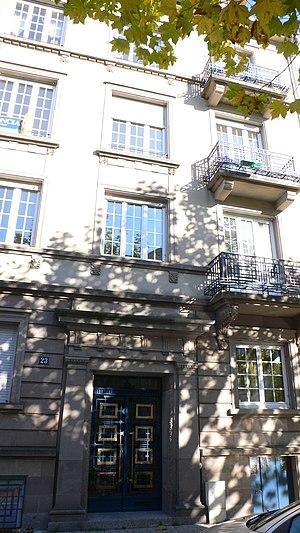
Immeuble où vécut Cavaillès en 1938-1939
Jean Cavaillès [ ʒɑ̃ kavajɛs], né le 15 mai 1903 à Saint-Maixent et fusillé le 4 avril 1944 à Arras, est un philosophe et épistémologue français, héros de la Résistance.